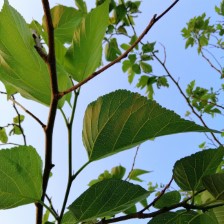
Variety: TaiwanMeacho